Nina Turner

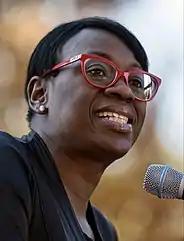

In September 2008, Senator Lance Mason resigned his 25th District seat in the Ohio Senate to accept an appointment to the Cuyahoga County Court of Common Pleas. Turner was unanimously selected by the Ohio Senate Democratic caucus to serve the remainder of Mason's four-year Senate term. She resigned her City Council seat to accept the appointment on September 15, 2008. In the 128th General Assembly, Turner was the Ranking Minority member on the Senate Highways & Transportation and Judiciary Criminal Justice Committees.